Thunderstorm (opera)

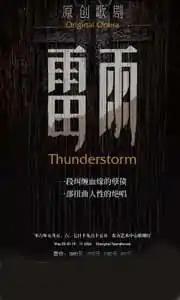
2006 Shanghai production poster

Leiyu (雷雨 "Thunderstorm") is a 2001 Chinese-language western-style opera by Hangzhou-born composer Mo Fan based on "Thunderstorm" by Cao Yu. True to the setting of the play Mo Fan introduced 1930s Shanghai salon tunes into the opera.